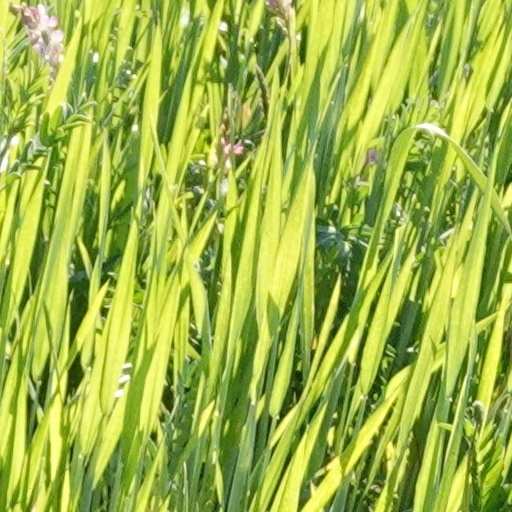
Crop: wheat